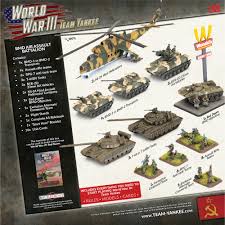
Label: BMD